Question: What is the pattern in this room?
Tambaya: Wani irin zane ne a wannan dakin?
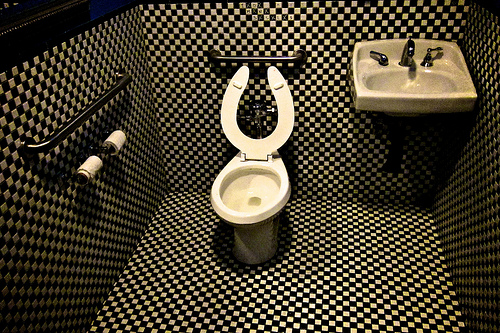
Answer: Checked.
Amsa: Mai gida-gida.